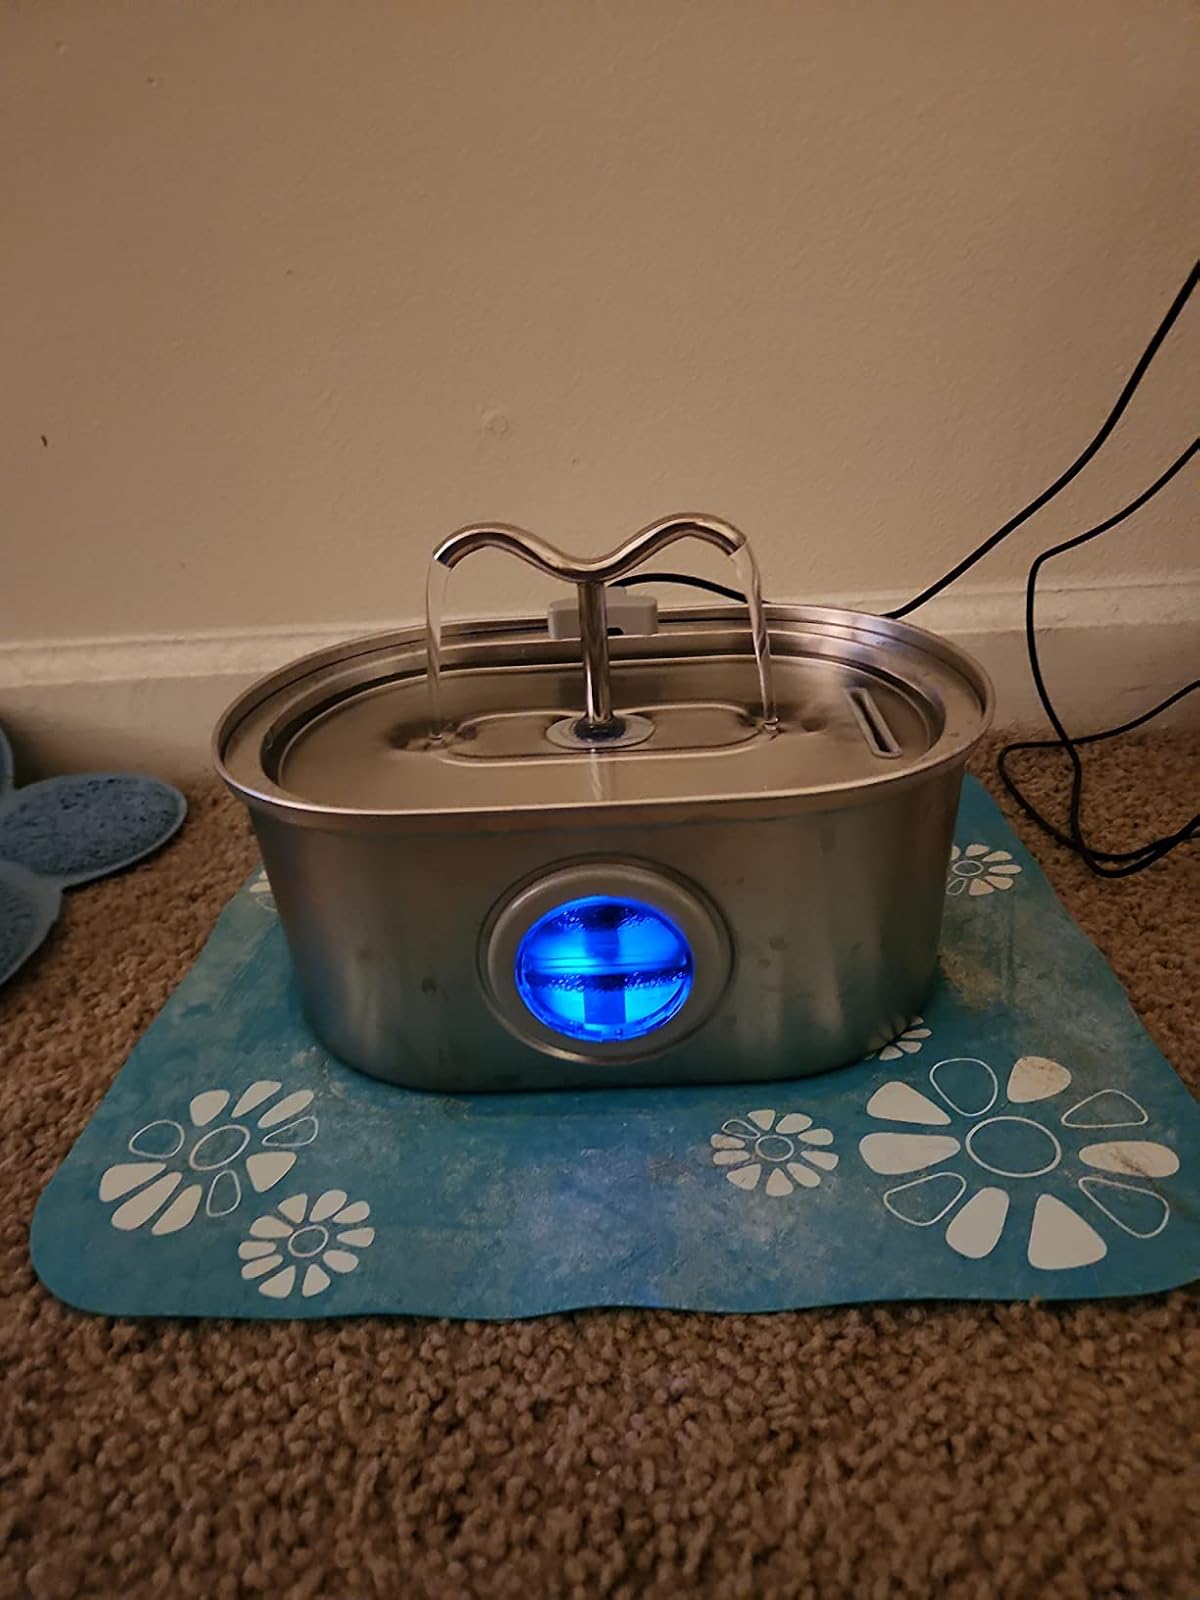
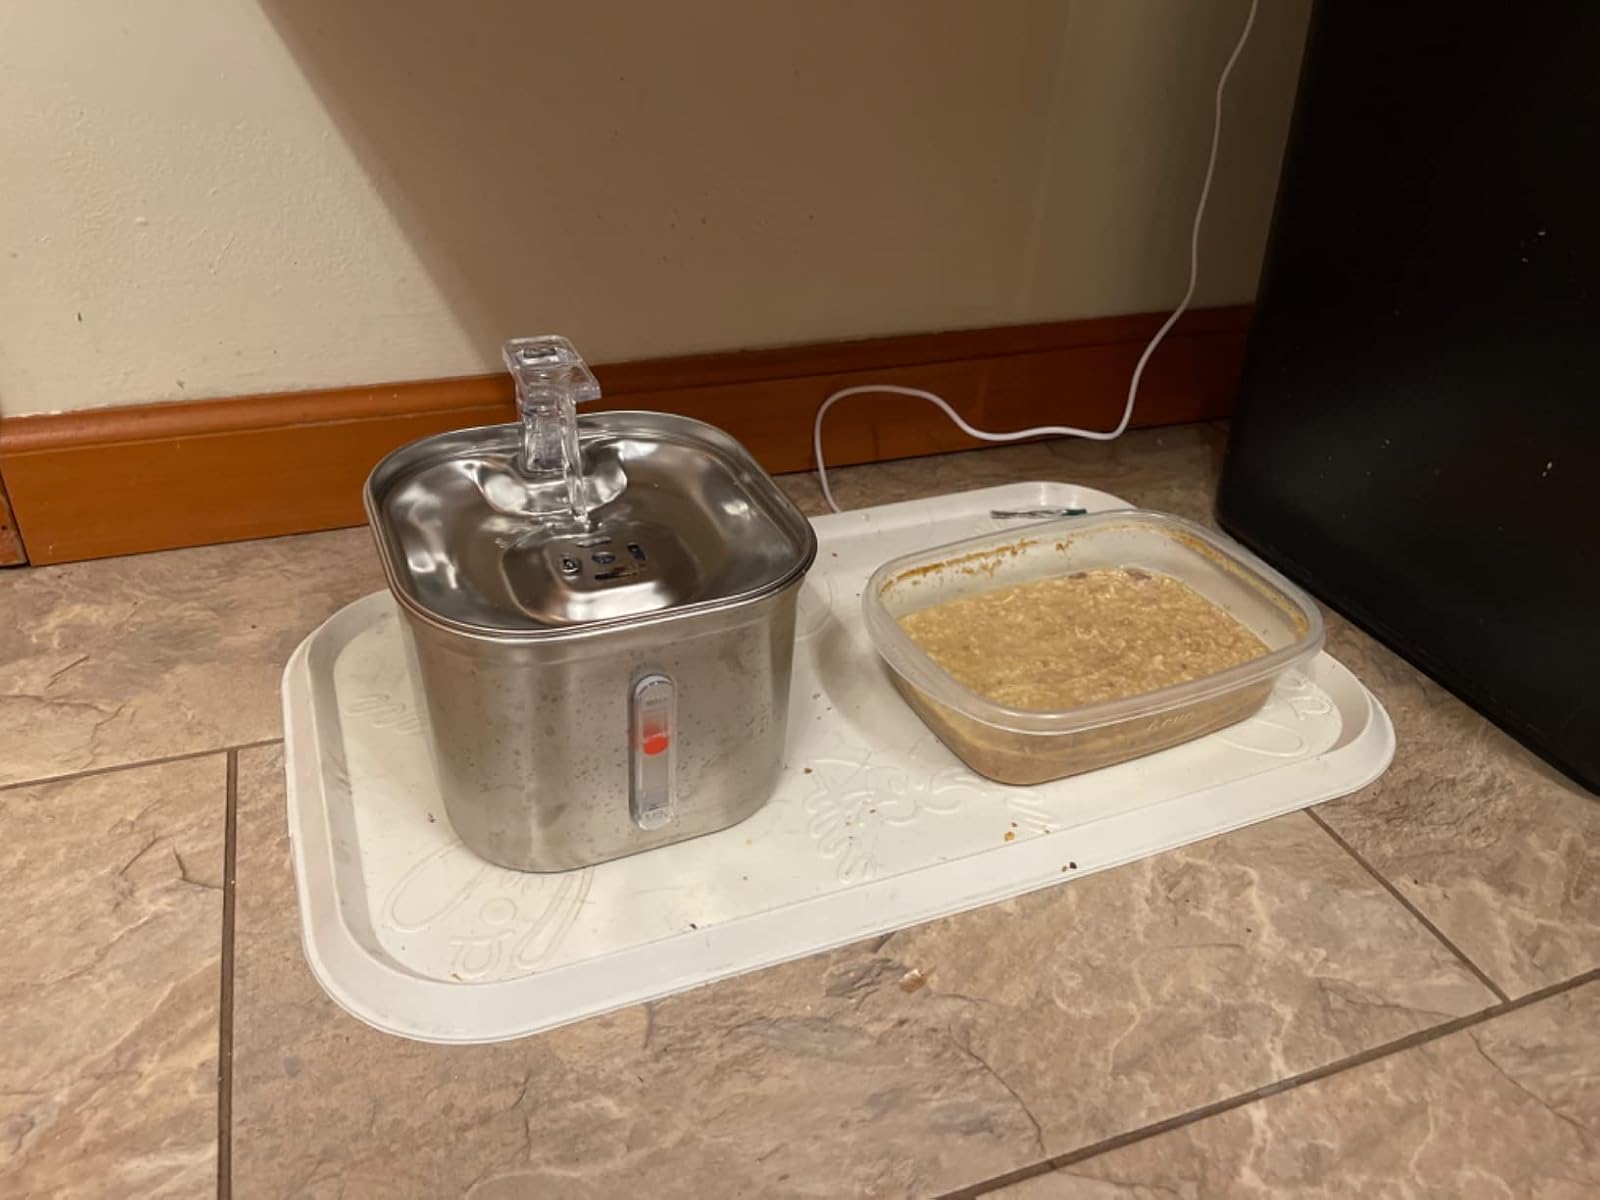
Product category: items_bowl
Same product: no